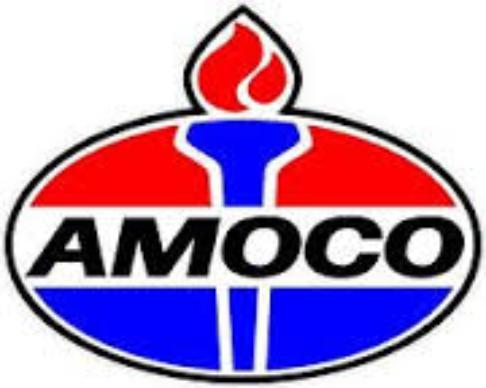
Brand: Amoco
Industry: Others